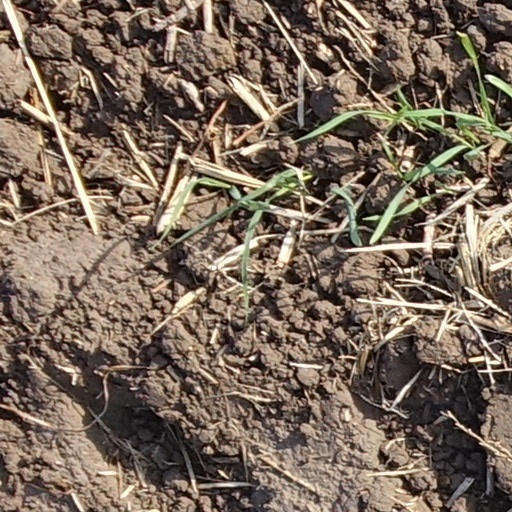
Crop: wheat